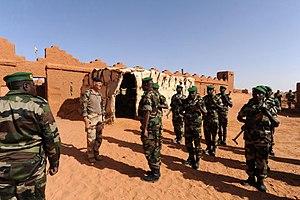
Visite du Général de division Jean-Pierre Palasset
L'opération Barkhane est une opération militaire menée au Sahel et au Sahara par l'Armée française, avec une aide secondaire d'armées alliées, qui vise à lutter contre les groupes armés salafistes djihadistes dans toute la région du Sahel. Lancée le 1ᵉʳ août 2014, elle remplace les opérations Serval et Épervier.